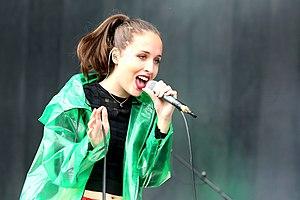
The Voice of Germany est la version allemande de l'émission de téléréalité musicale The Voice. Elle est diffusée sur ProSieben depuis le 24 novembre 2011.